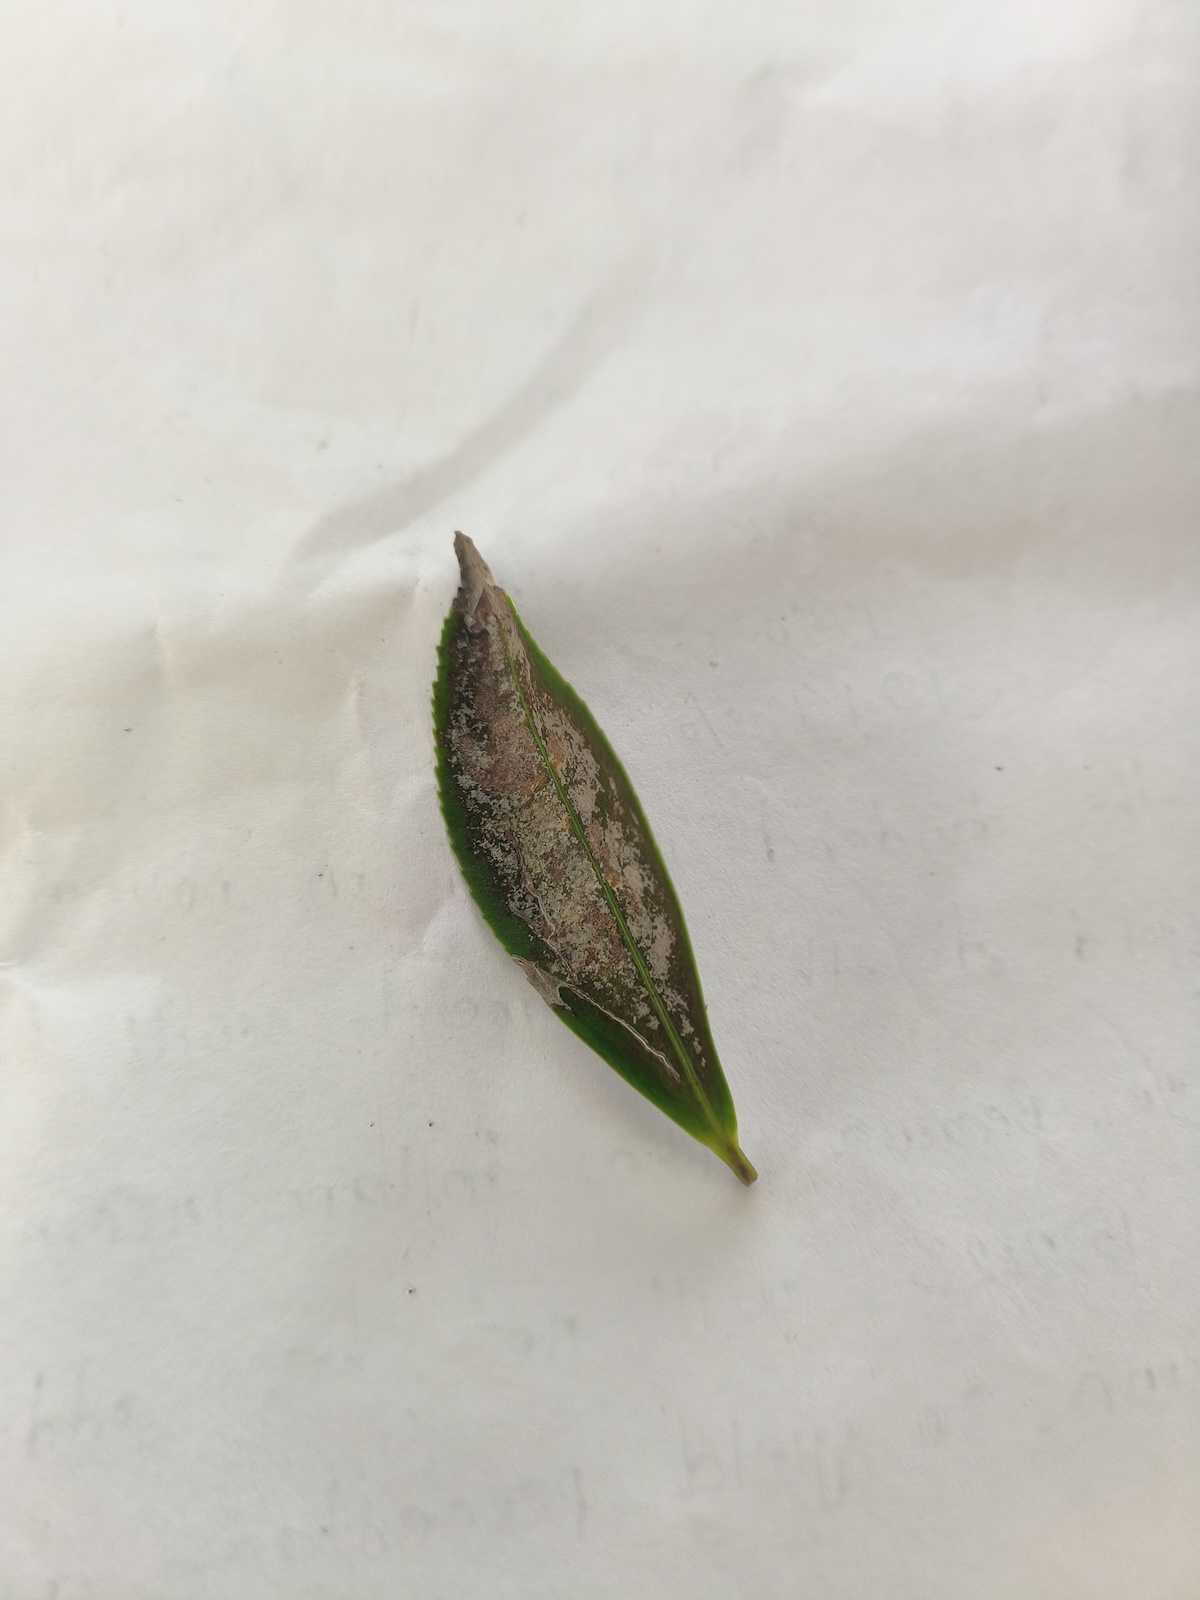
Label: Red spider